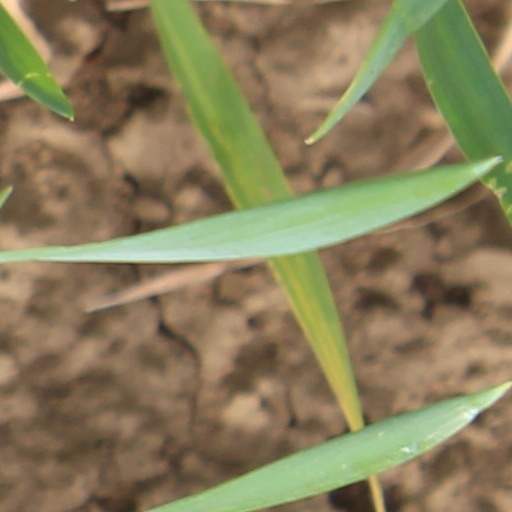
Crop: wheat